Belad Bechara

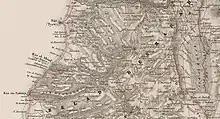
Belad Besharah in the 1858 van de Velde maps

Belad Bechara, also spelled Bilad Beshara, is a popular and historic name for a mountainous region in Jabal Amel in Southern Lebanon.